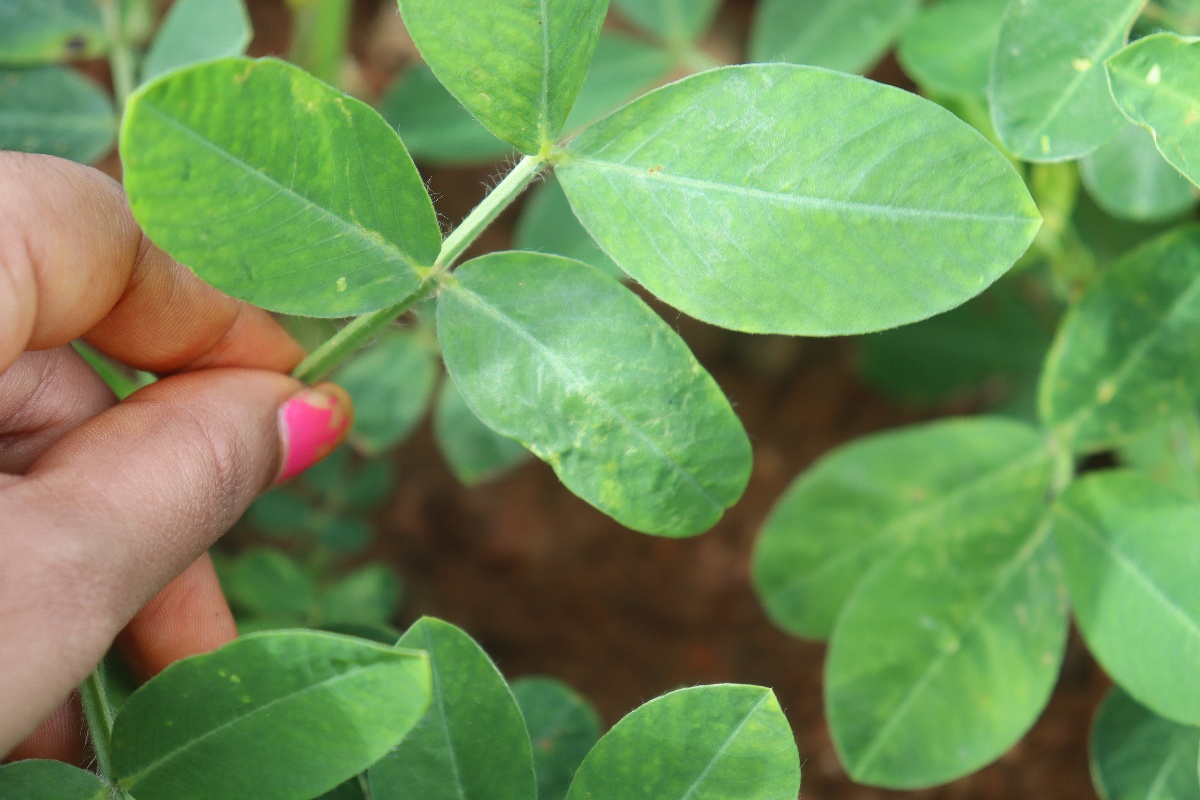
Label: healthy leaf